Bergliot Ibsen

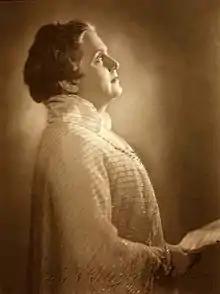
portrait from National Library of Norway

She was born Bergliot Bjørnson in Christiania (now Oslo, Norway) as the daughter of writer and Nobel Prize in Literature laureate Bjørnstjerne Bjørnson and Karoline Bjørnson (née Reimers). She was married to politician Sigurd Ibsen (1859-1930), son of playwright Henrik Ibsen and Suzannah Ibsen. Her husband later became Norwegian Prime Minister in Stockholm. They were the parents of Tancred Ibsen, Eleonora Borberg and Irene Ibsen Bille.